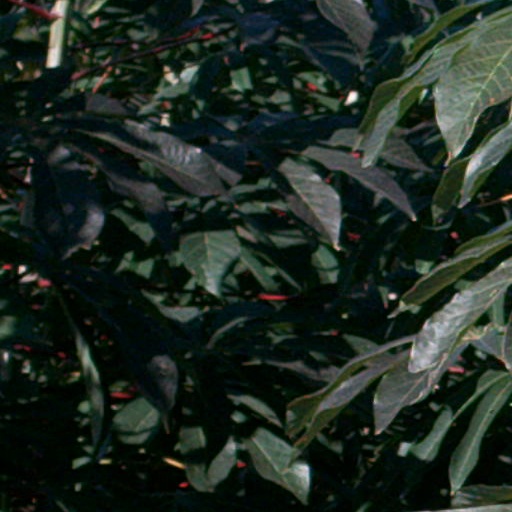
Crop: cassava